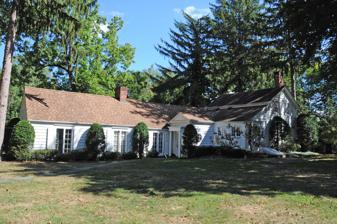
Building: J. J. Carlock House
Country: United States of America
Year built: 1825
Historic house in New Jersey, United States United States historic place J. J. Carlock House U.S. National Register of Historic Places New Jersey Register of Historic Places Show map of Bergen County, New Jersey Show map of New Jersey Show map of the United States Location 2 Chestnut Ridge Road, Saddle River, New Jersey Coordinates 41°0′21″N 74°5′22″W / 41.00583°N 74.08944°W / 41.00583; -74.08944 Area 2.5 acres (1.0 ha) Built 1825 Architectural style Greek Revival, Vernacular Greek Revival MPS Saddle River MRA NRHP reference No. 86001602 NJRHP No. 681 Significant dates Added to NRHP August 29, 1986 Designated NJRHP June 13, 1986 J. J. Carlock House , is located in Saddle River , Bergen County , New Jersey , United States. The house was built in 1825 and was added to the National Register of Historic Places on August 29, 1986. See also National Register of Historic Places listings in Bergen County, New Jersey References